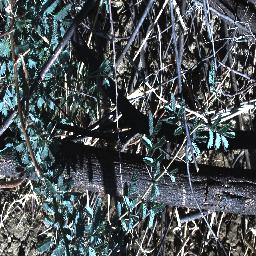
Label: prickly_acacia